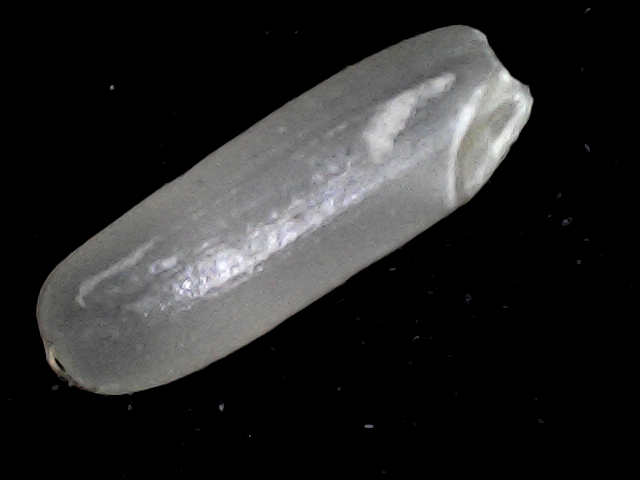
Rice variety: BD87